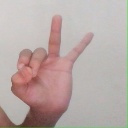
अक्षर: ण